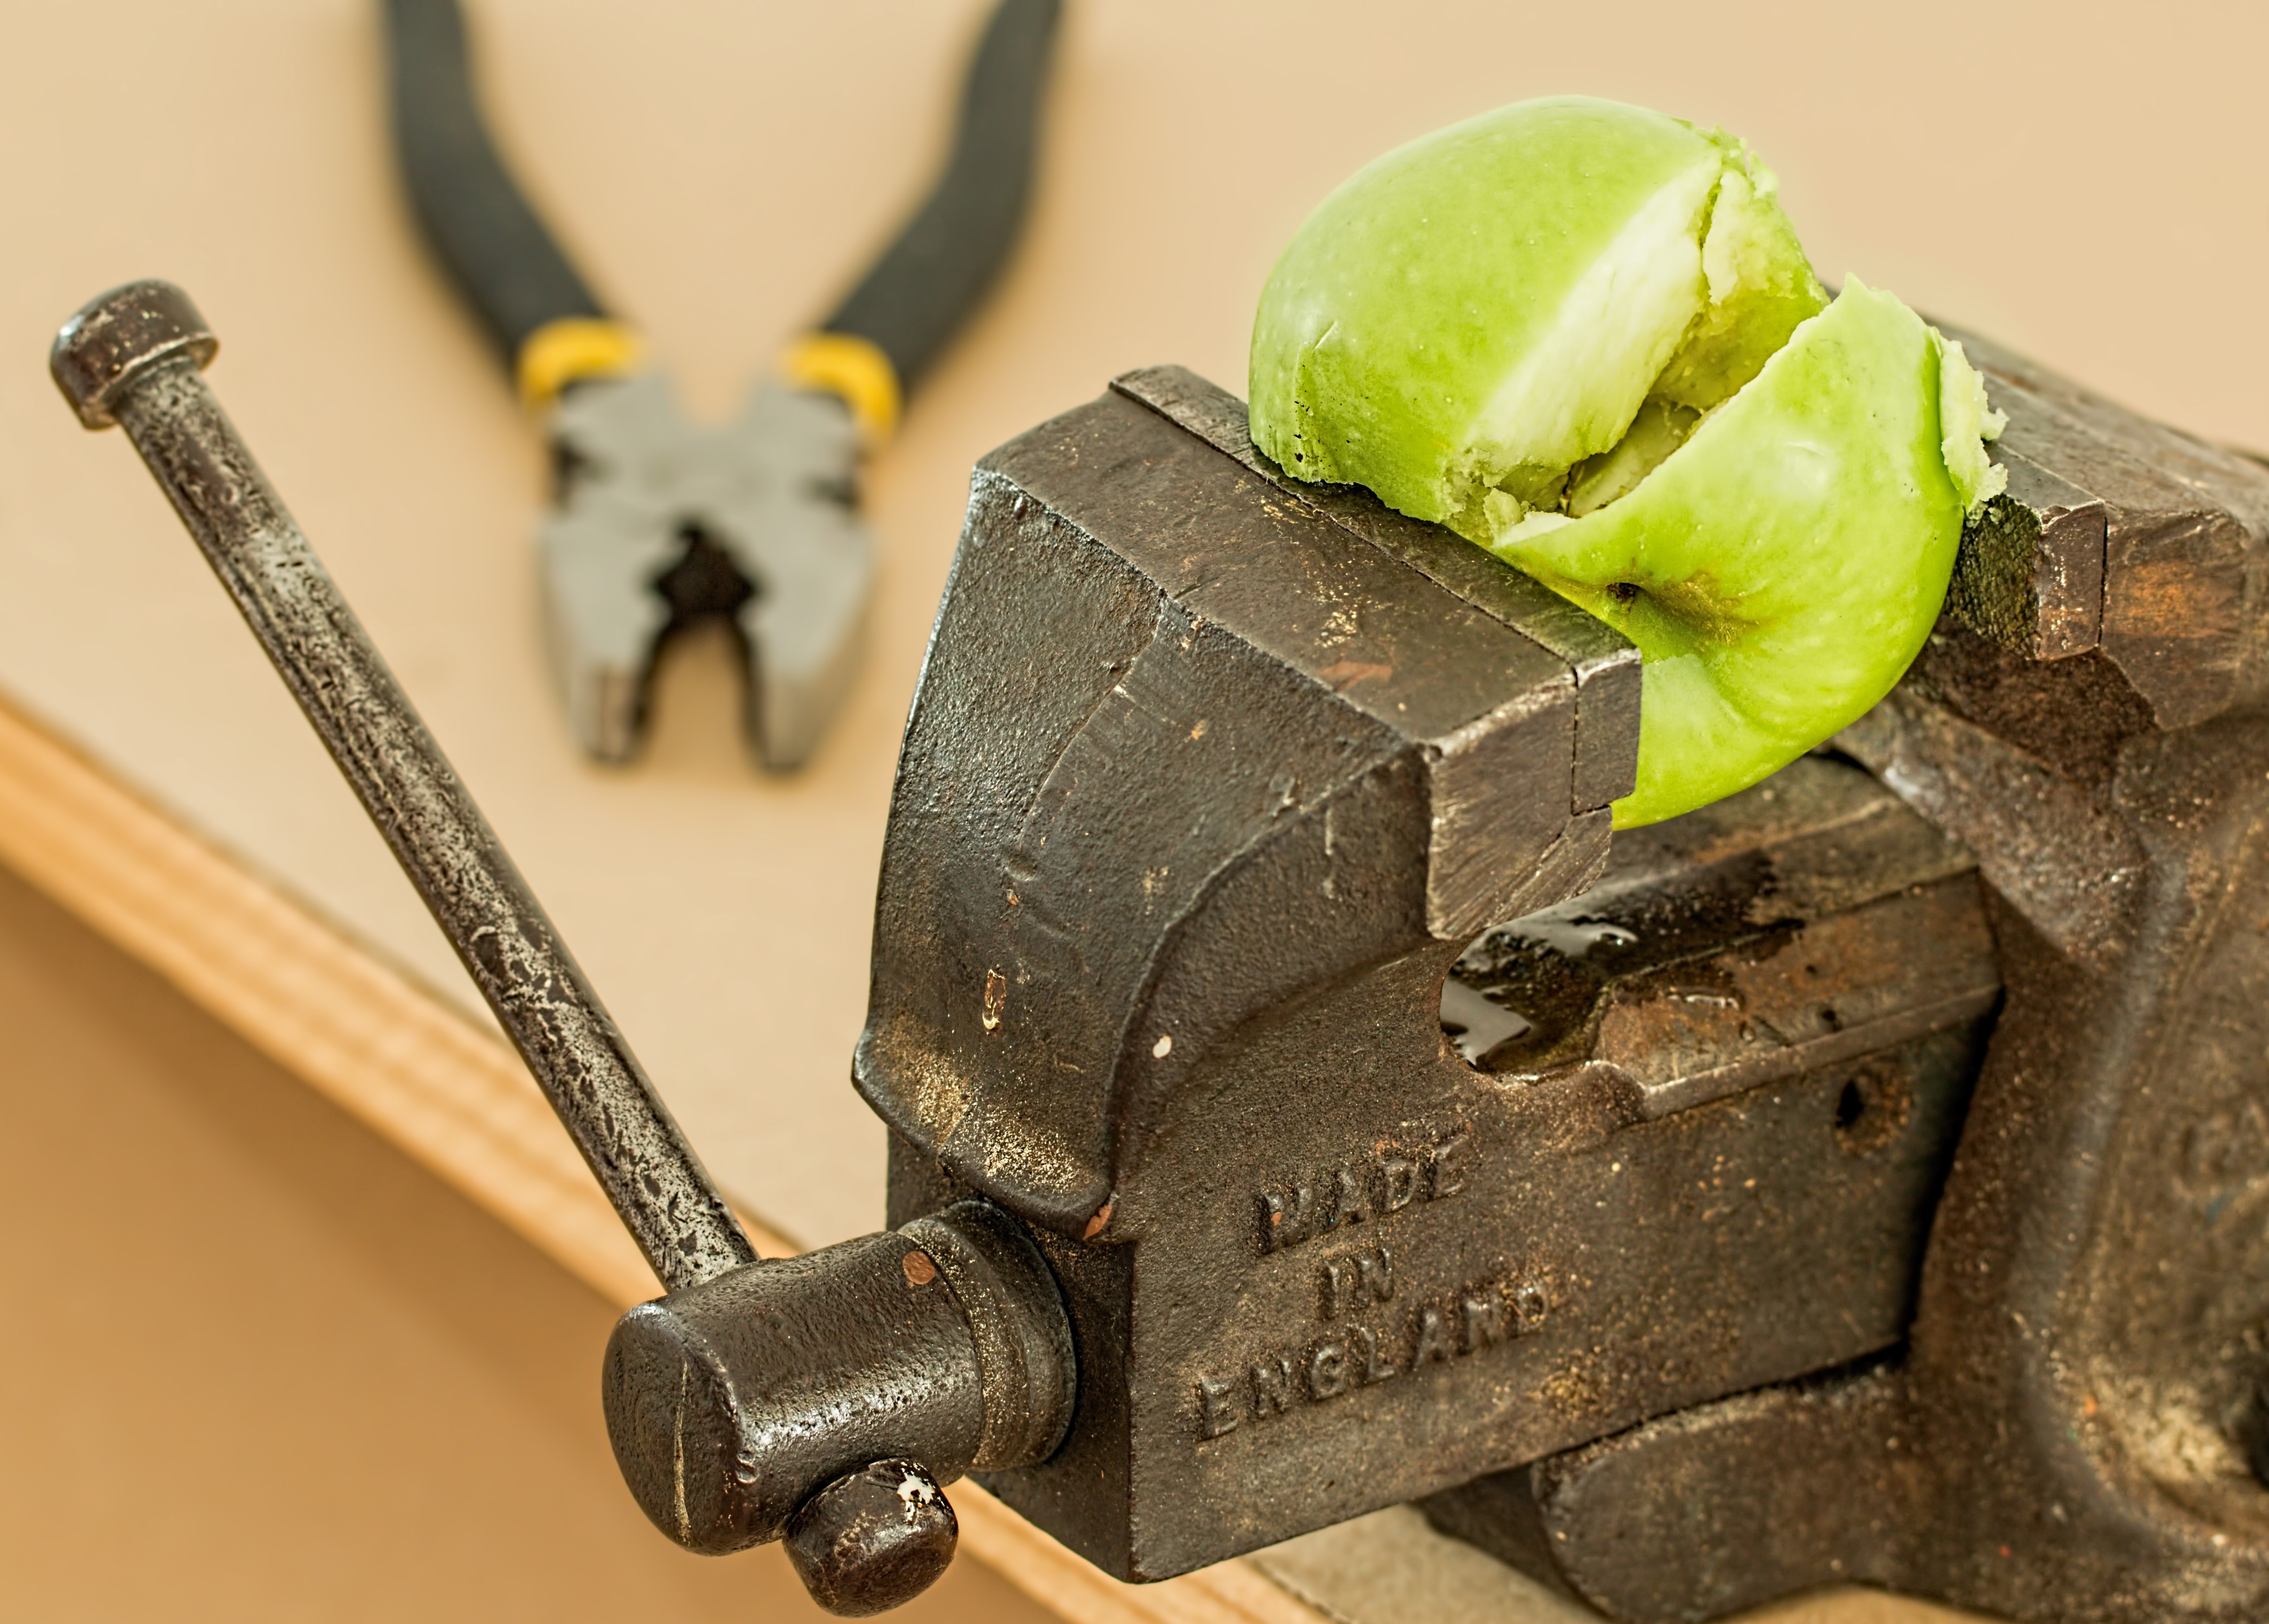
stress, tension, pressure, stressing, pain, strain, crack up, injury, hurt, squeezed, dominated, compress, crunch, crush, bullying, power, press, squash, subjugate, burst, pop